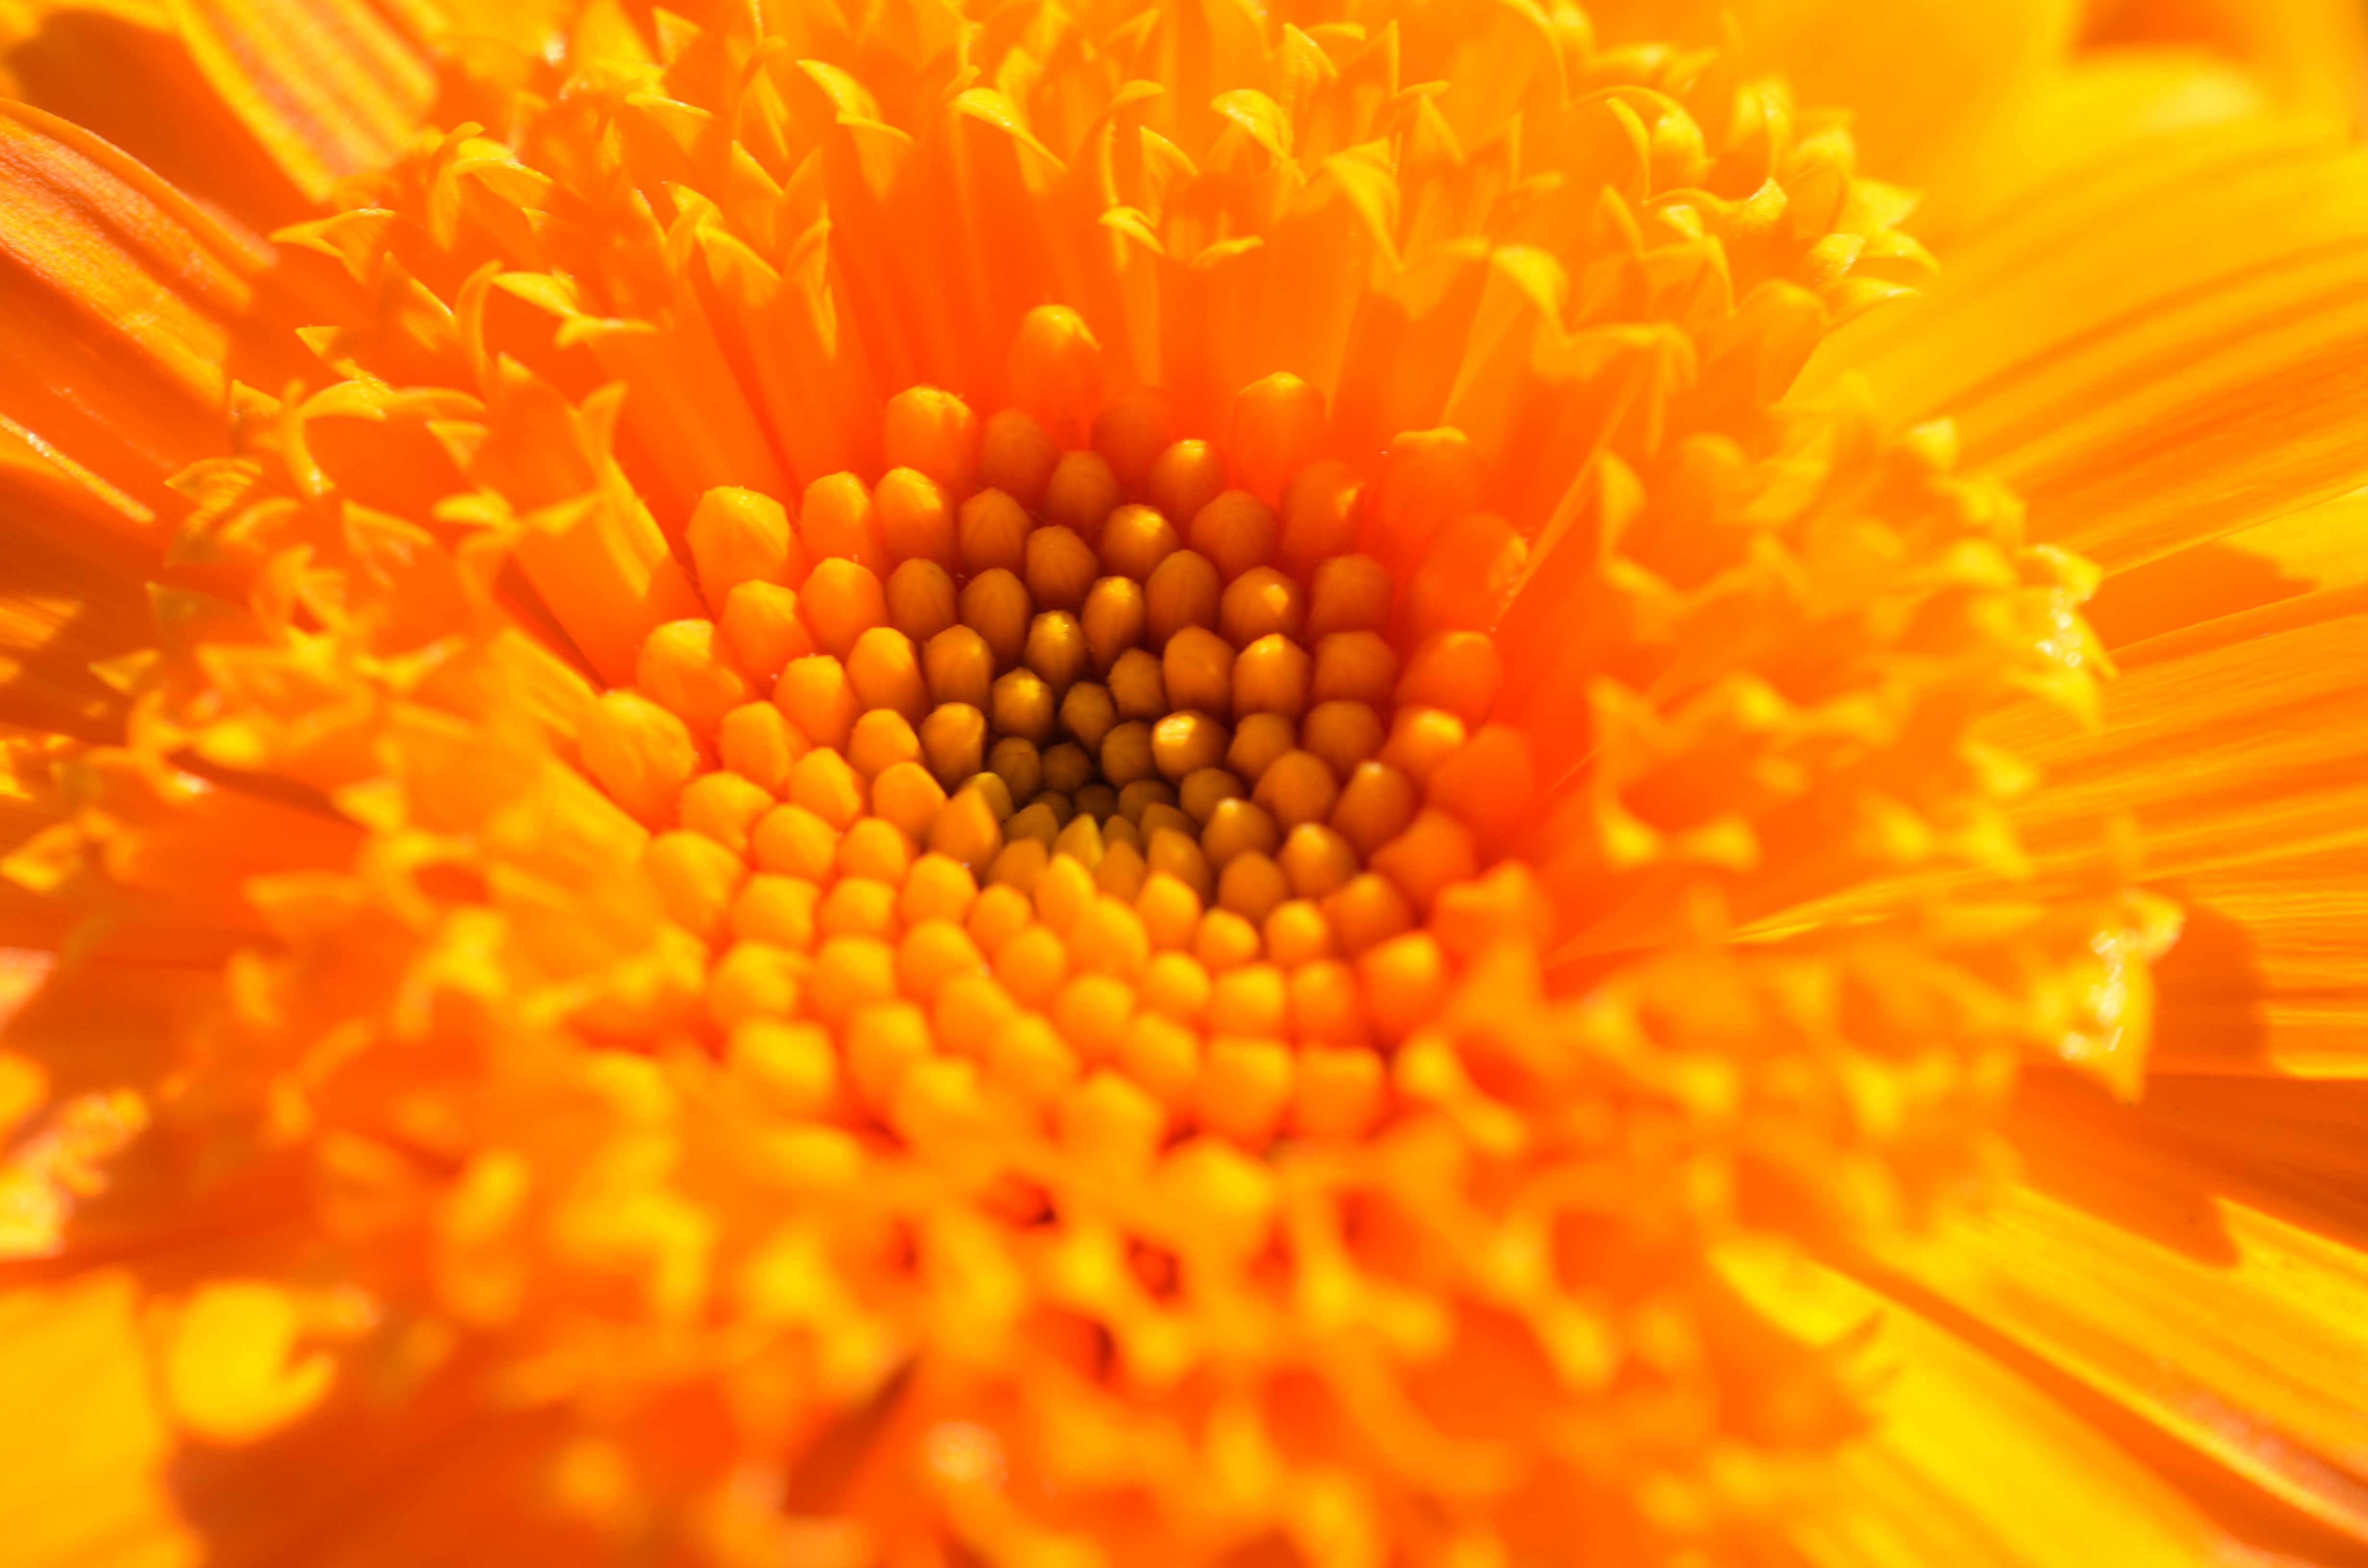
blossom, plant, sun, photography, sunlight, flower, petal, bloom, summer, orange, pollen, yellow, flora, close up, hell, macro photography, flowering plant, daisy family, calendula, plant stem, land plant